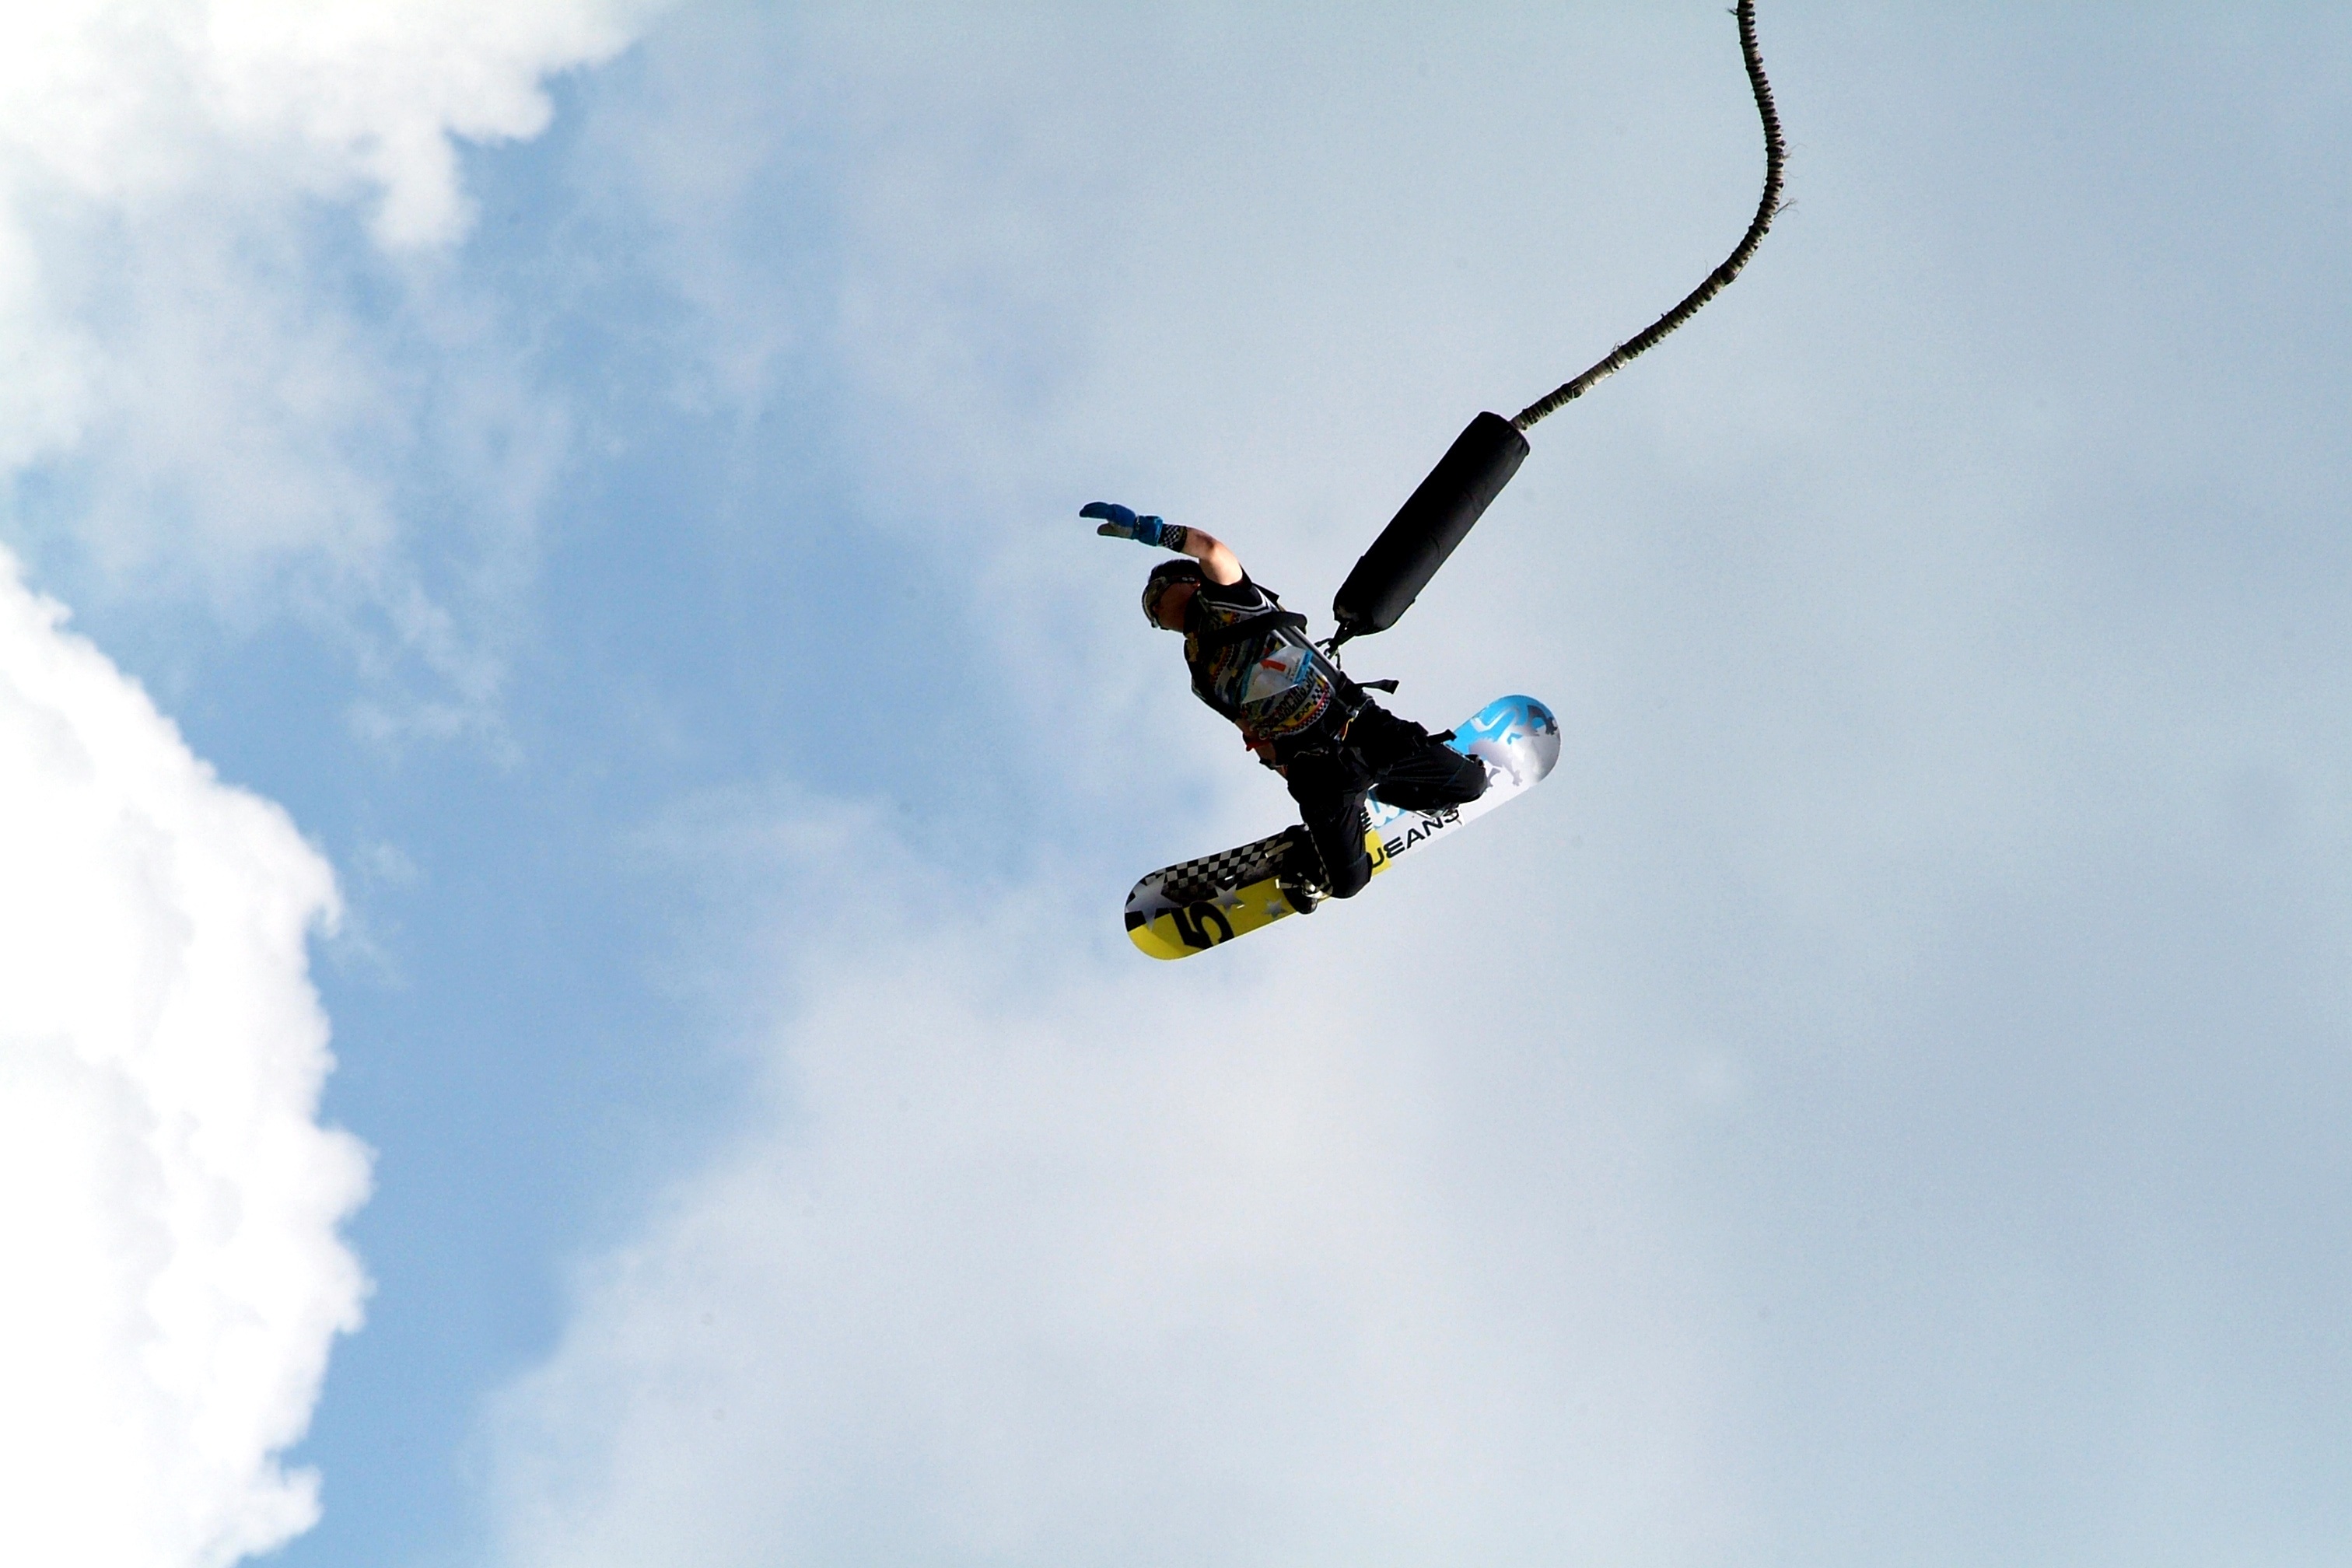
jumping, snowboard, extreme sport, optics, parachute, winter sport, sports, snowboarding, limit, bungee, parachuting, freestyle motocross, icarus, physical exercise, bungee jumping, atmosphere of earth, human action, freestyle skiing, board address, address top, bmx street, love bungee jumping happy